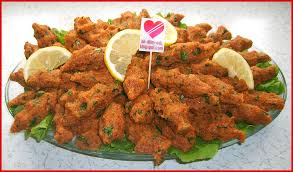
Yemek: cig_kofte